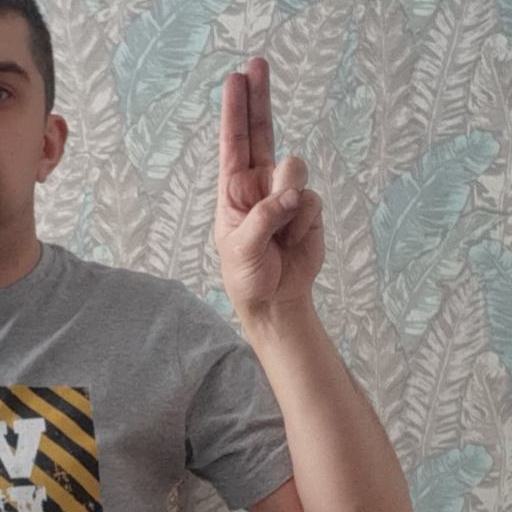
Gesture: two_up